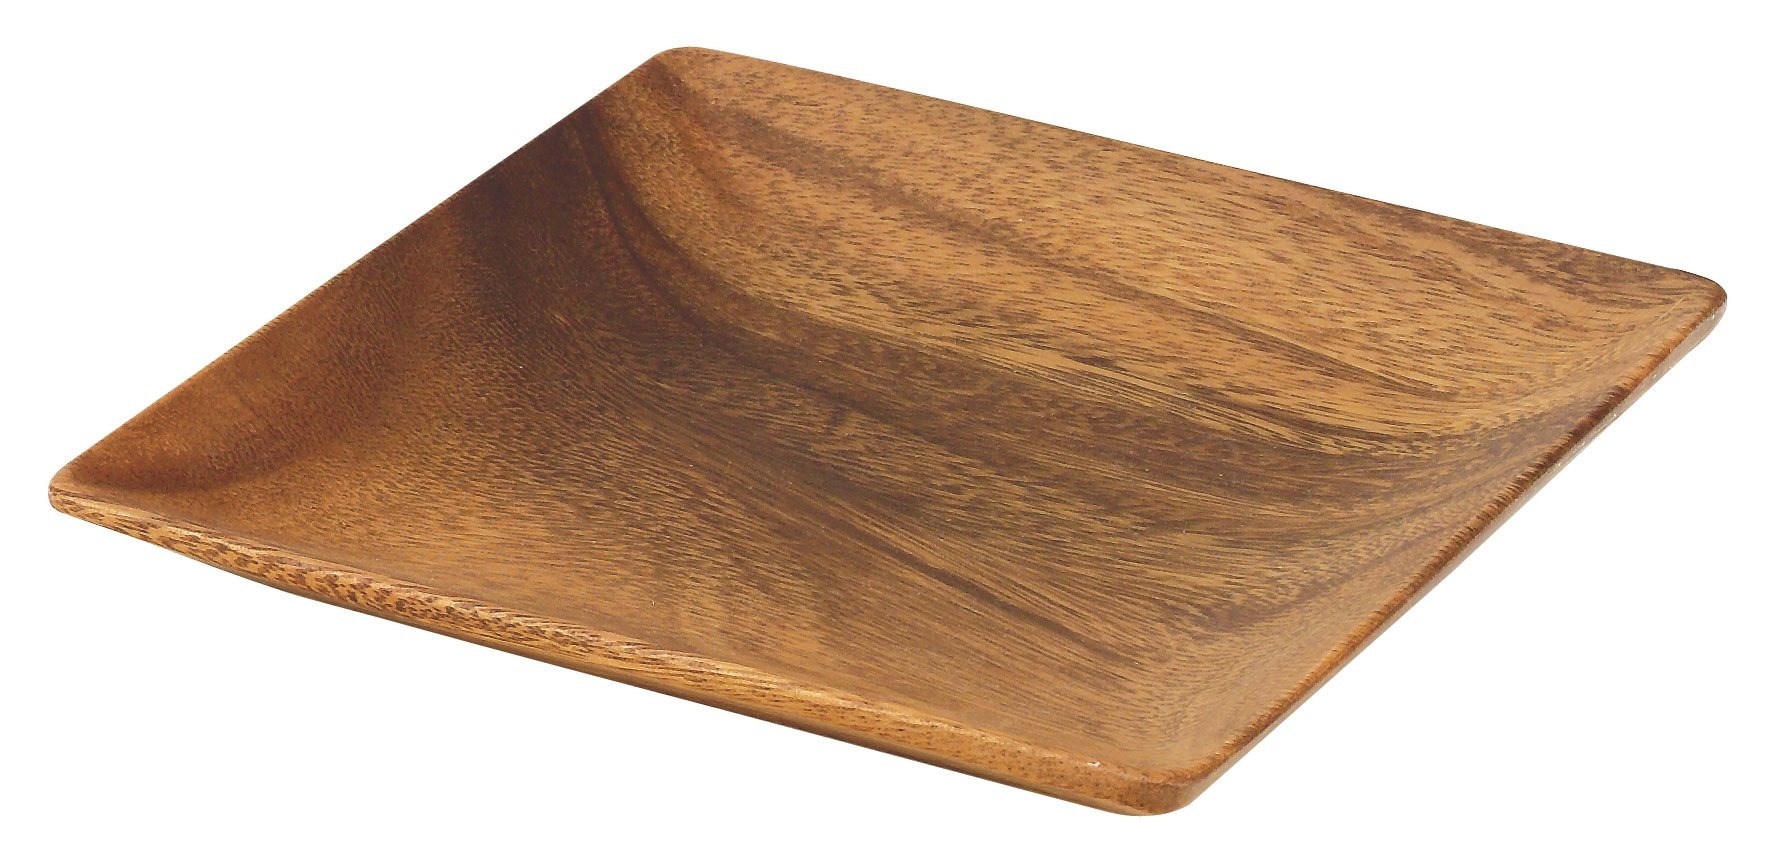
Item Name: Pacific Merchants K0051 Acaciaware 7-Inch Acacia Wood Square Plate
Bullet Point 1: Square salad or side plate with upturned edge; 7 by 7 inches
Bullet Point 2: Durable, resinous acacia hardwood with rich color and prominent grain
Bullet Point 3: Harvested using careful practices to protect and sustain the environment
Bullet Point 4: Handcrafted for subtly unique details on each piece; water- and stain-resistant
Bullet Point 5: Wash by hand and air dry; can be treated with non-toxic mineral oil
Value: 1.0
Unit: Count

Price: 26.31